Sree Sankara Vidyapeetom College

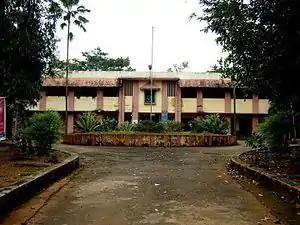
SSV College Campus

The Inter Quality Assurance Cell (IQAC) was established in the college as a post-accreditation quality system. The prime task of the IQAC is to develop a system for improvement in the performance of the institution.